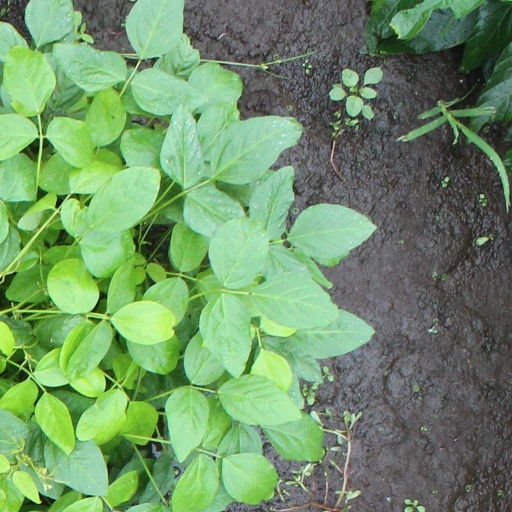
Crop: soybean